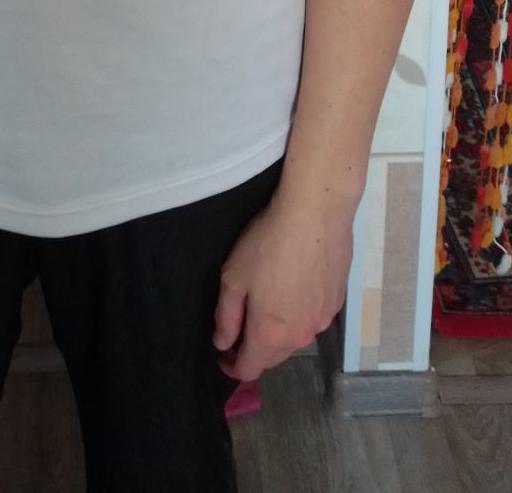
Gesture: no_gesture